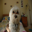
Label: dog